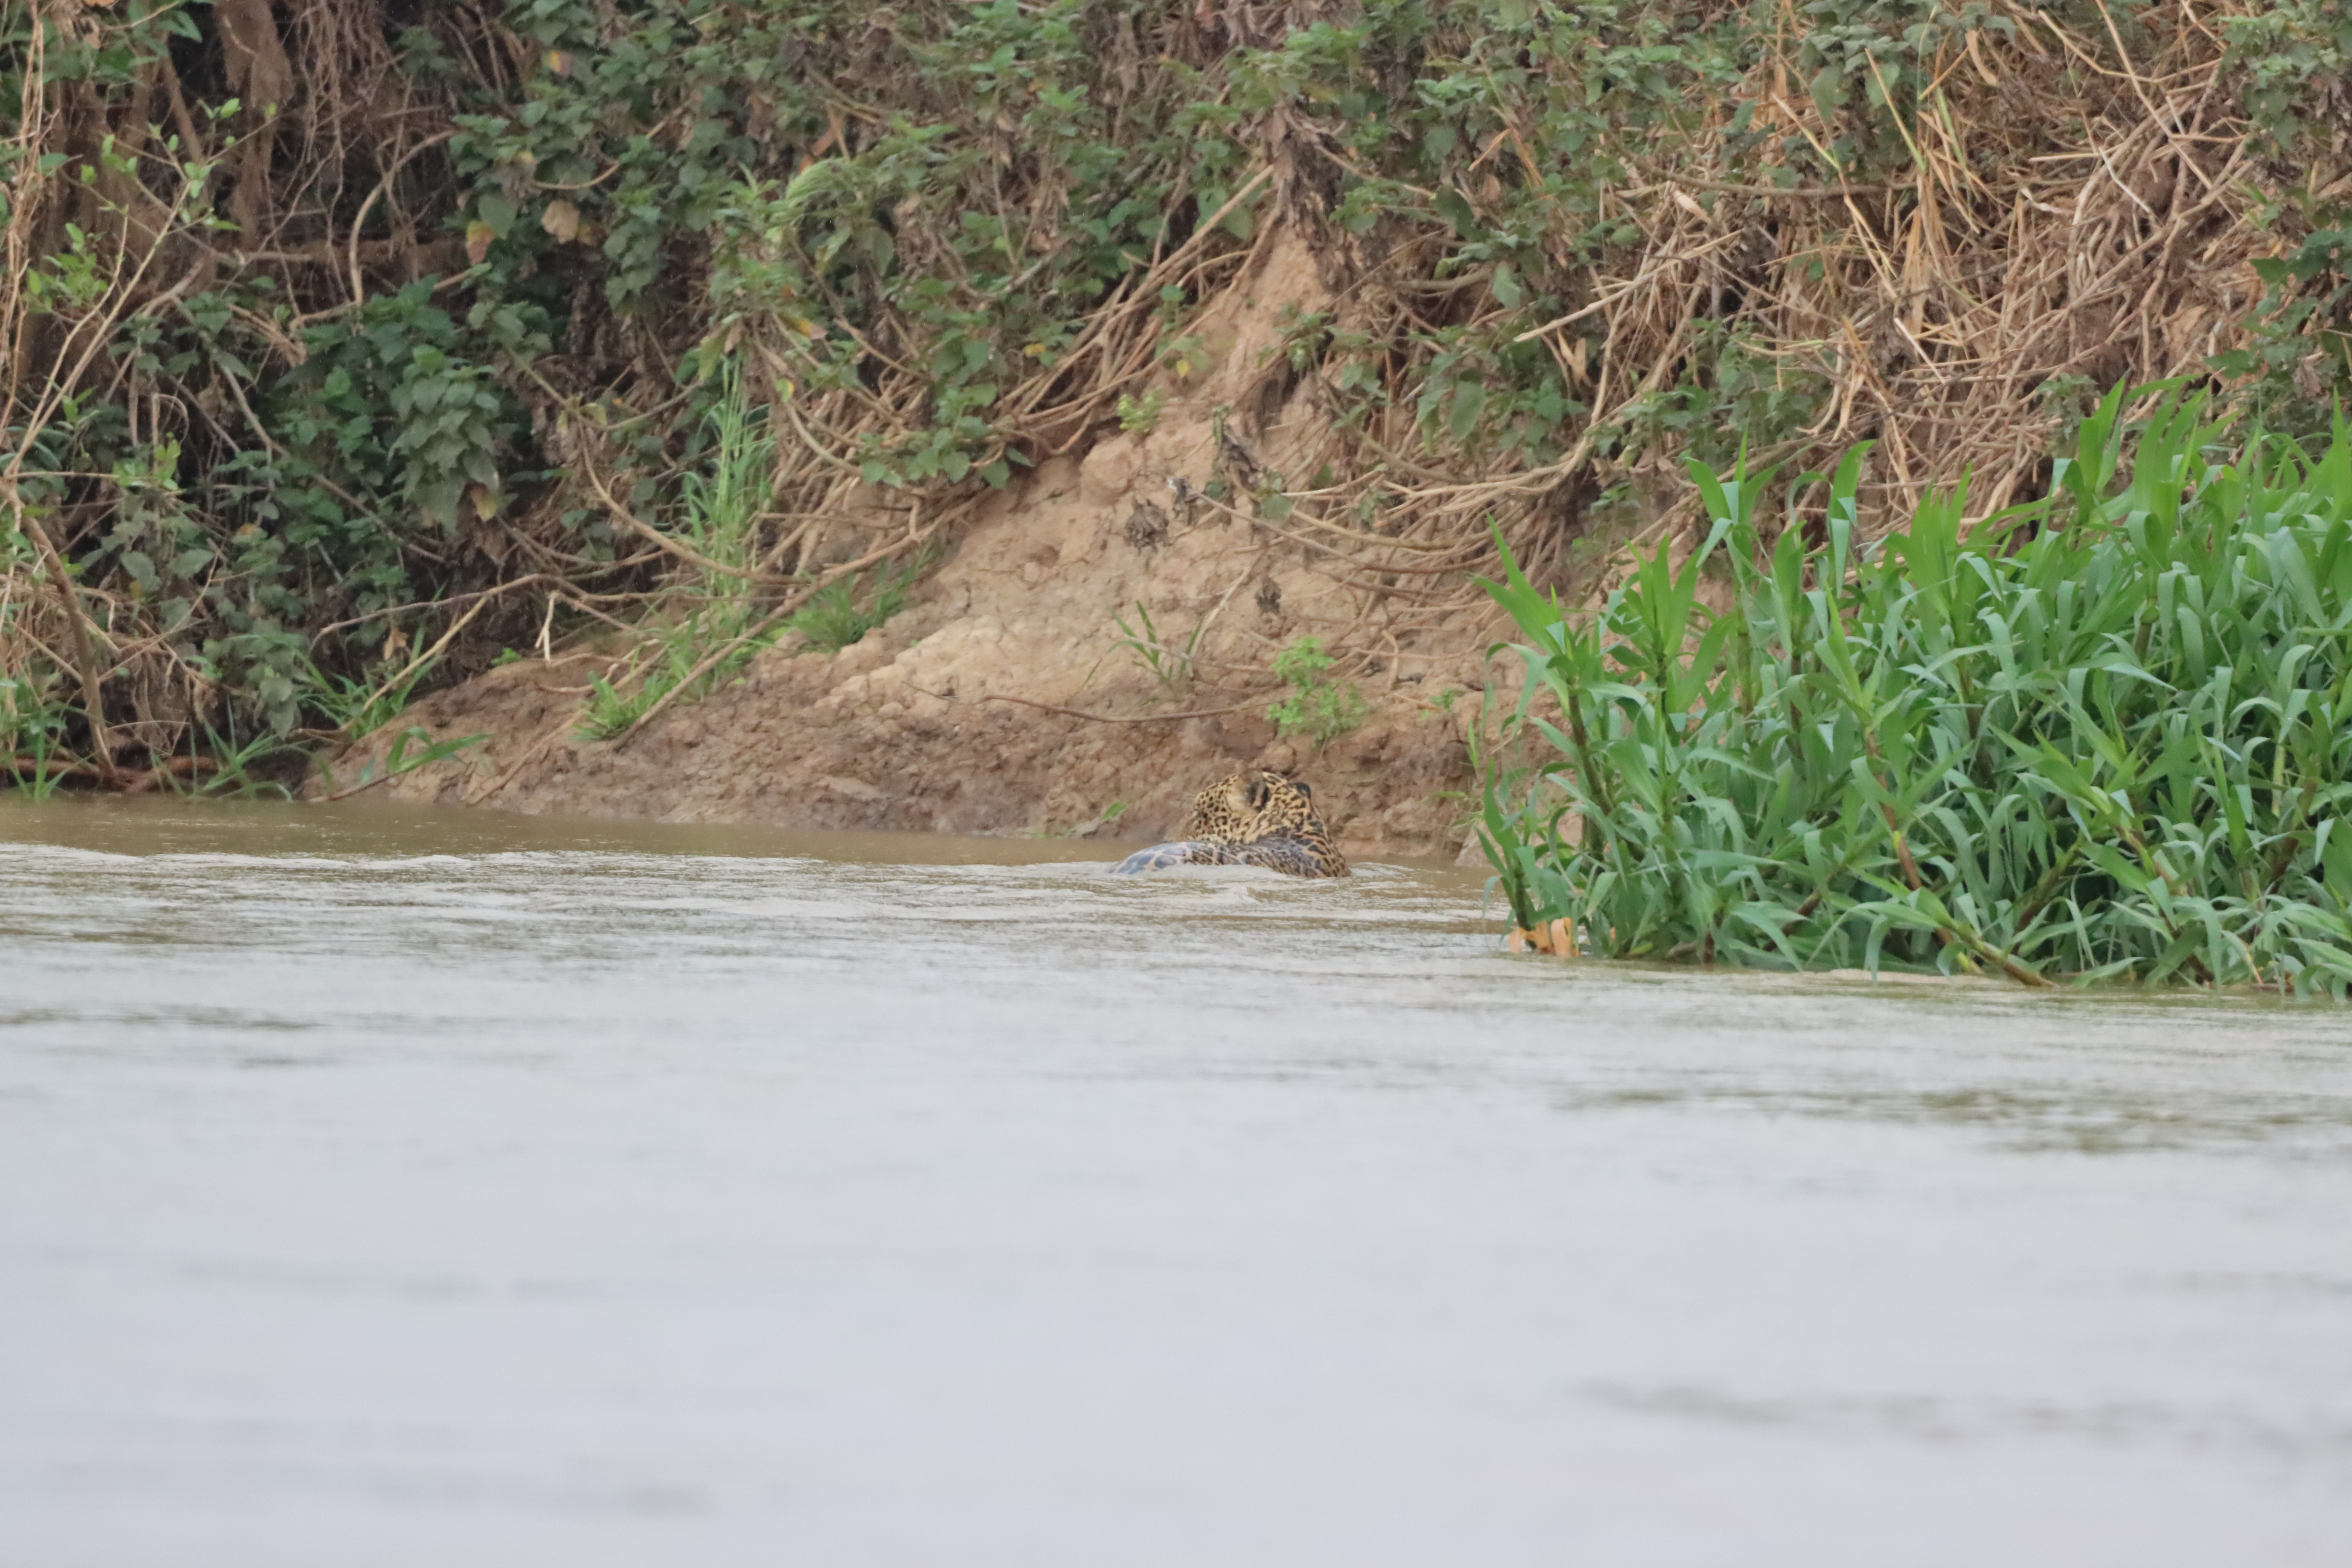
Jaguar: Ipepo